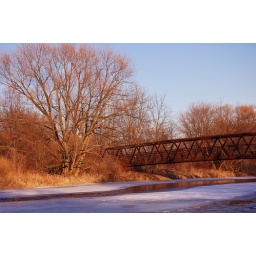
Lonely bridge over the cold icy river